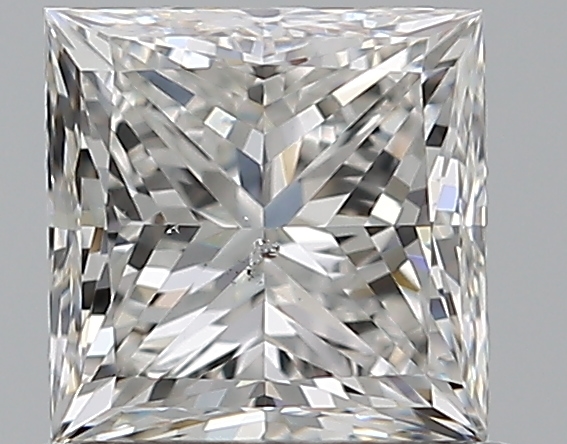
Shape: princess
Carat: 0.75
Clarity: SI1
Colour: F
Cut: EX
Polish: EX
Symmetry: VG
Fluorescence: N
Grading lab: GIA
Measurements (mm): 4.87 x 4.86 x 3.55